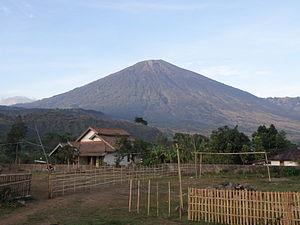
volcan Rinjani, ile de Lombok
Lombok est une île volcanique d'Indonésie, située en mer de Bali entre les îles de Bali et de Sumbawa. Elle fait partie des petites îles de la Sonde. Sa superficie est de 4 739 km².